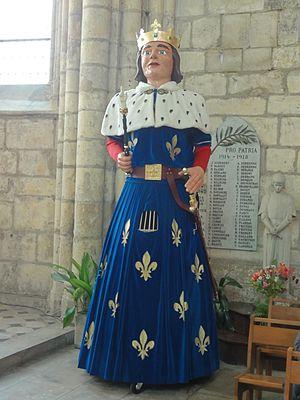
Géant de carnaval - saint Louis.
L'église Notre-Dame de Chambly est une église catholique paroissiale située au cœur de la ville de Chambly, en France. Selon la tradition, l'impulsion pour sa construction a été donnée par saint Louis, quand il a séjourné dans la ville en 1248. Le chantier n'est apparemment pas lancé tout de suite, mais vers 1260 seulement. Il commence par le chœur, et se termine par la nef vers 1280 environ. Le chœur et ses chapelles adoptent un parti conservateur pour l'époque et affichent un style gothique rayonnant à son apogée, comme au moment de la construction de la Sainte-Chapelle, mais les fenêtres du transept et de la nef indiquent le style rayonnant tardif. En même temps la belle homogénéité de l'ensemble de l'église, la cohérence du plan et l'absence de marques d'interruption des travaux indiquent une progression rapide du chantier, et permettent de conclure à un achèvement vers 1280 environ. Avec une longueur de 53 m et une largeur de 20 m, l'église de Chambly représente l'une des principales réalisations rayonnantes de la région. L'édifice séduit par la clarté de sa conception, sa régularité, son élégance sévère et ses justes proportions.